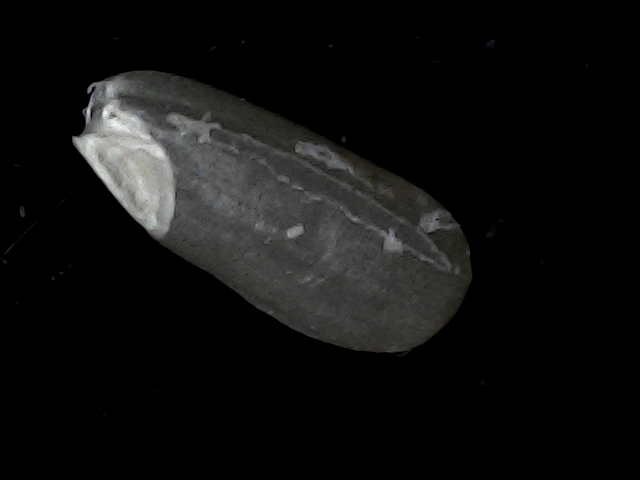
Rice variety: BD95